Sonny Perdue

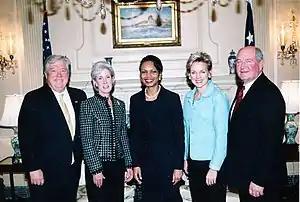
Perdue (far right) and other U.S. state governors with U.S. Secretary of State Condoleezza Rice

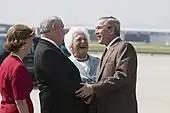
Perdue greeting President George W. Bush and former First Lady Barbara Bush in July 2005

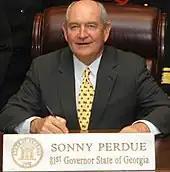
Perdue in March 2007

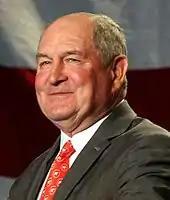
Perdue campaigning for former U.S. Sen. Saxby Chambliss (R-GA) in December 2008

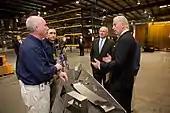
Perdue and then Vice President Joe Biden tour Impulse Manufacturing in Dawsonville, Georgia, December 2009

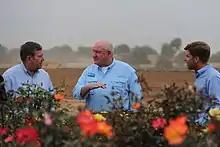
Secretary Perdue tours a family rose farm in Litchfield Park, Arizona, November 2017

Perdue served in the U.S. Air Force, rising to the rank of captain before his discharge.